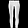
Label: Trouser